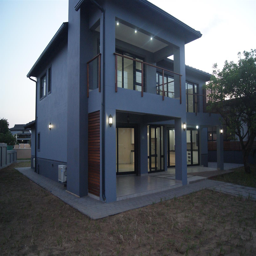
a city for sale property .